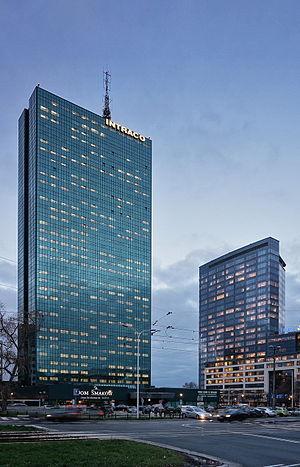
Varsovie est depuis 1596 la capitale de la Pologne et depuis 1999 le chef-lieu de la voïvodie de Mazovie. Elle est située sur la Vistule, à environ 320 km de la mer Baltique et des Carpates. Peuplée par plus d'1,8 million d'habitants, la capitale polonaise est aussi la plus grande ville du pays et la 8ᵉ plus grande de l'Union européenne. Varsovie se divise en dix-huit arrondissements.